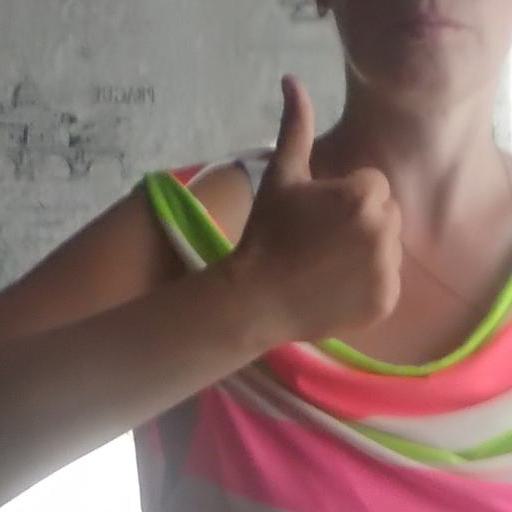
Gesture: like